Phalaena

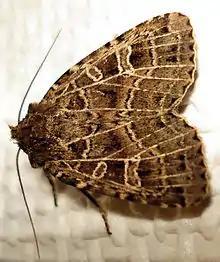
The Gothic moth, "Naenia typica" (formerly "Phalaena typica") was the type species of Linnaeus' genus "Phalaena".

Phalaena is an obsolete genus of Lepidoptera used by Carl Linnaeus to house most moths.